Saenger Theatre (Mobile, Alabama)

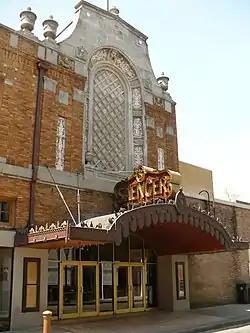
Entrance of the Saenger Theatre.

The Saenger Theatre is a historic theater and contributing building to the Lower Dauphin Street Historic District in Mobile, Alabama. It was dedicated in January 1927. The Saenger Theatre is a Mobile landmark, known for its architecture and ties to local cultural history. The theater has been completely renovated in recent years with an upgraded electrical system, VIP facilities, new stage rigging and sound system. It is the official home of the Mobile Symphony Orchestra and also serves as the venue for movie festivals, concerts, lectures and special events.